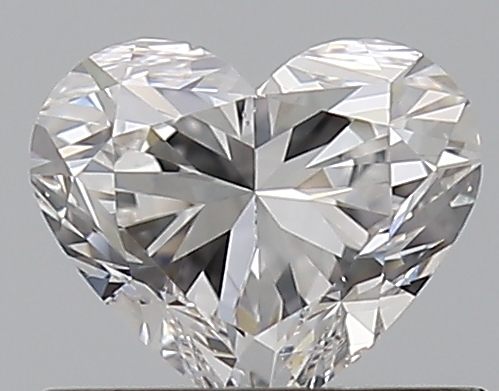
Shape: heart
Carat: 0.51
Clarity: VS2
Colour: E
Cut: EX
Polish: EX
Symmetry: VG
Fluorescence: F
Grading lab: GIA
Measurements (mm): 4.7 x 5.56 x 3.35